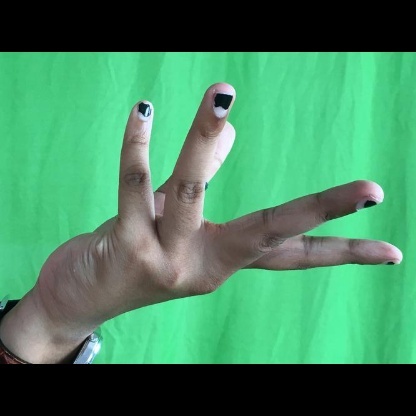
Mudra: Alapadmam